Prenatal cocaine exposure

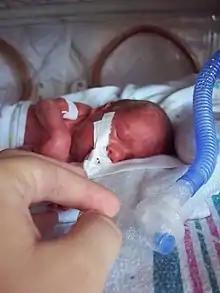
Premature baby

As of 2013, studies had found after controlling for other factors that some effects are present in pregnancies involving cocaine: abruptio placenta, prematurity, low birth weight, and small size compared to babies of the same gestational time. PCE newborns have smaller heads and shorter bodies. PCE effects are more severe when the amounts of cocaine are greater. As many as 17–27% of cocaine-using pregnant women deliver prematurely. In association with prematurity, growth in the womb is reduced, and low birth weight is connected to PCE. Also, some data associate spontaneous abortion with cocaine use. Cocaine reduces the appetite and has been linked with reduced maternal weight gain during pregnancy; in addition, constriction of the blood vessels may further limit supply of nutrients to the fetus.